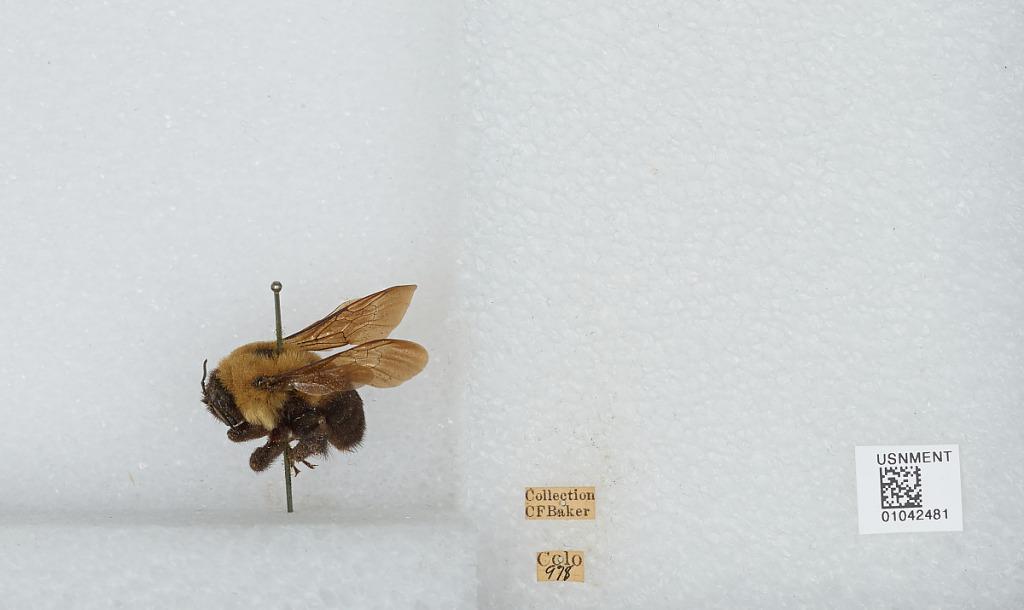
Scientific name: Bombus sp.
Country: United States
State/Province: Colorado